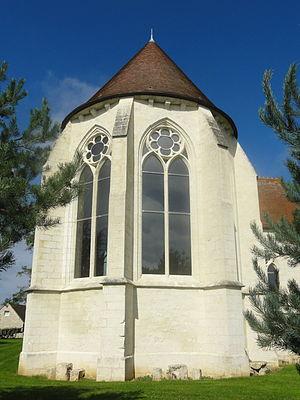
Chevet de la chapelle.
Le prieuré Saint-Victor de Bray-sur-Aunette est un ancien prieuré de chanoines réguliers de saint Augustin, dépendant de l'abbaye Saint-Victor de Paris, et situé sur la commune de Rully, en France. Il a été fondé en 1249 par testament de Guillaume le Bouteiller, seigneur de Senlis. Un prieur et cinq moines sont installés en 1263, date présumée de l'achèvement de la chapelle. Vers 1650, le prieuré est dévasté par les troupes du maréchal de Turenne, puis réparé. Le dernier prieur meurt en 1773. La situation financière précaire de l'abbaye mère de Saint-Victor ne permet pas de le remplacer, et le domaine est loué à un bourgeois de Paris, avec l'obligation d'entretenir la chapelle. La vente comme bien national survient en 1791, et le prieuré devient définitivement une ferme. Les bâtiments conventuels sont démolis entre 1827 et 1836. Depuis lors, ne subsistent plus que la chapelle de style gothique rayonnant, qui est d'un grand intérêt architectural ; une cave ; un pigeonnier médiéval ; des éléments du mur de clôture avec le portail ; et des bâtiments des deux basses-cours datant de l'époque moderne.